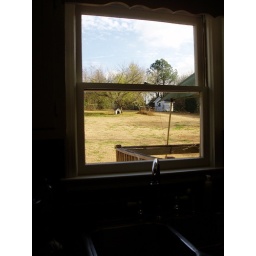
Looking at the dog house in G-ma's backyard from the kitchen. 11/07